The Navigator (Pocalyko novel)

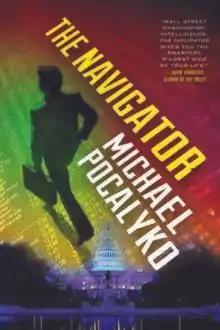
First edition cover

The Navigator is a literary financial thriller novel written by Michael Pocalyko and published by Forge Books, an imprint of Macmillan Publishers. It tells the story of "the world's first trillion dollar deal" against a backdrop of Wall Street dealmaking, Washington political intrigue, the relationship of two brothers, and international espionage.